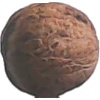
Label: Walnut 1